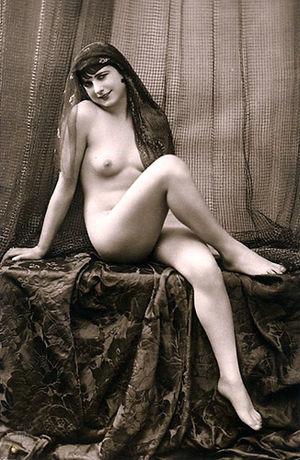
Julian Mandel, né en 1872 en Alsace, et mort en 1935 à Paris, également Julien Mandel, est l'un des plus connus photographes commerciaux de nus féminins du début du XXᵉ siècle.